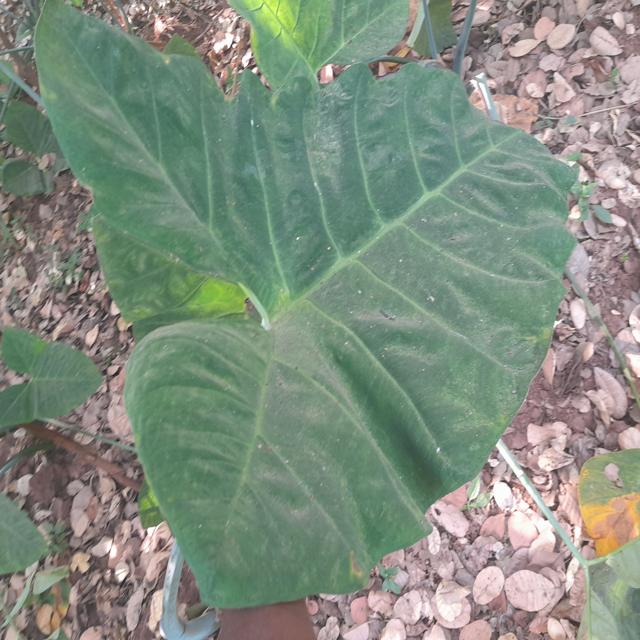
Label: Healthy